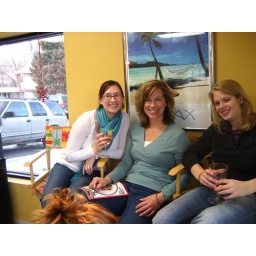
girls in the high chairs